Snow-Bound

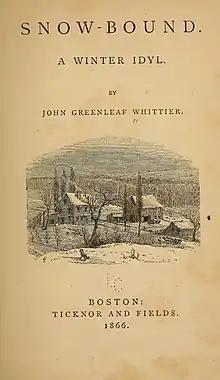
Title page of the 1st edition

Snow-Bound: A Winter Idyl is a long narrative poem by American poet John Greenleaf Whittier first published in 1866. The poem, presented as a series of stories told by a family amid a snowstorm, was extremely successful and popular in its time. The poem depicts a peaceful return to idealistic domesticity and rural life after the American Civil War.